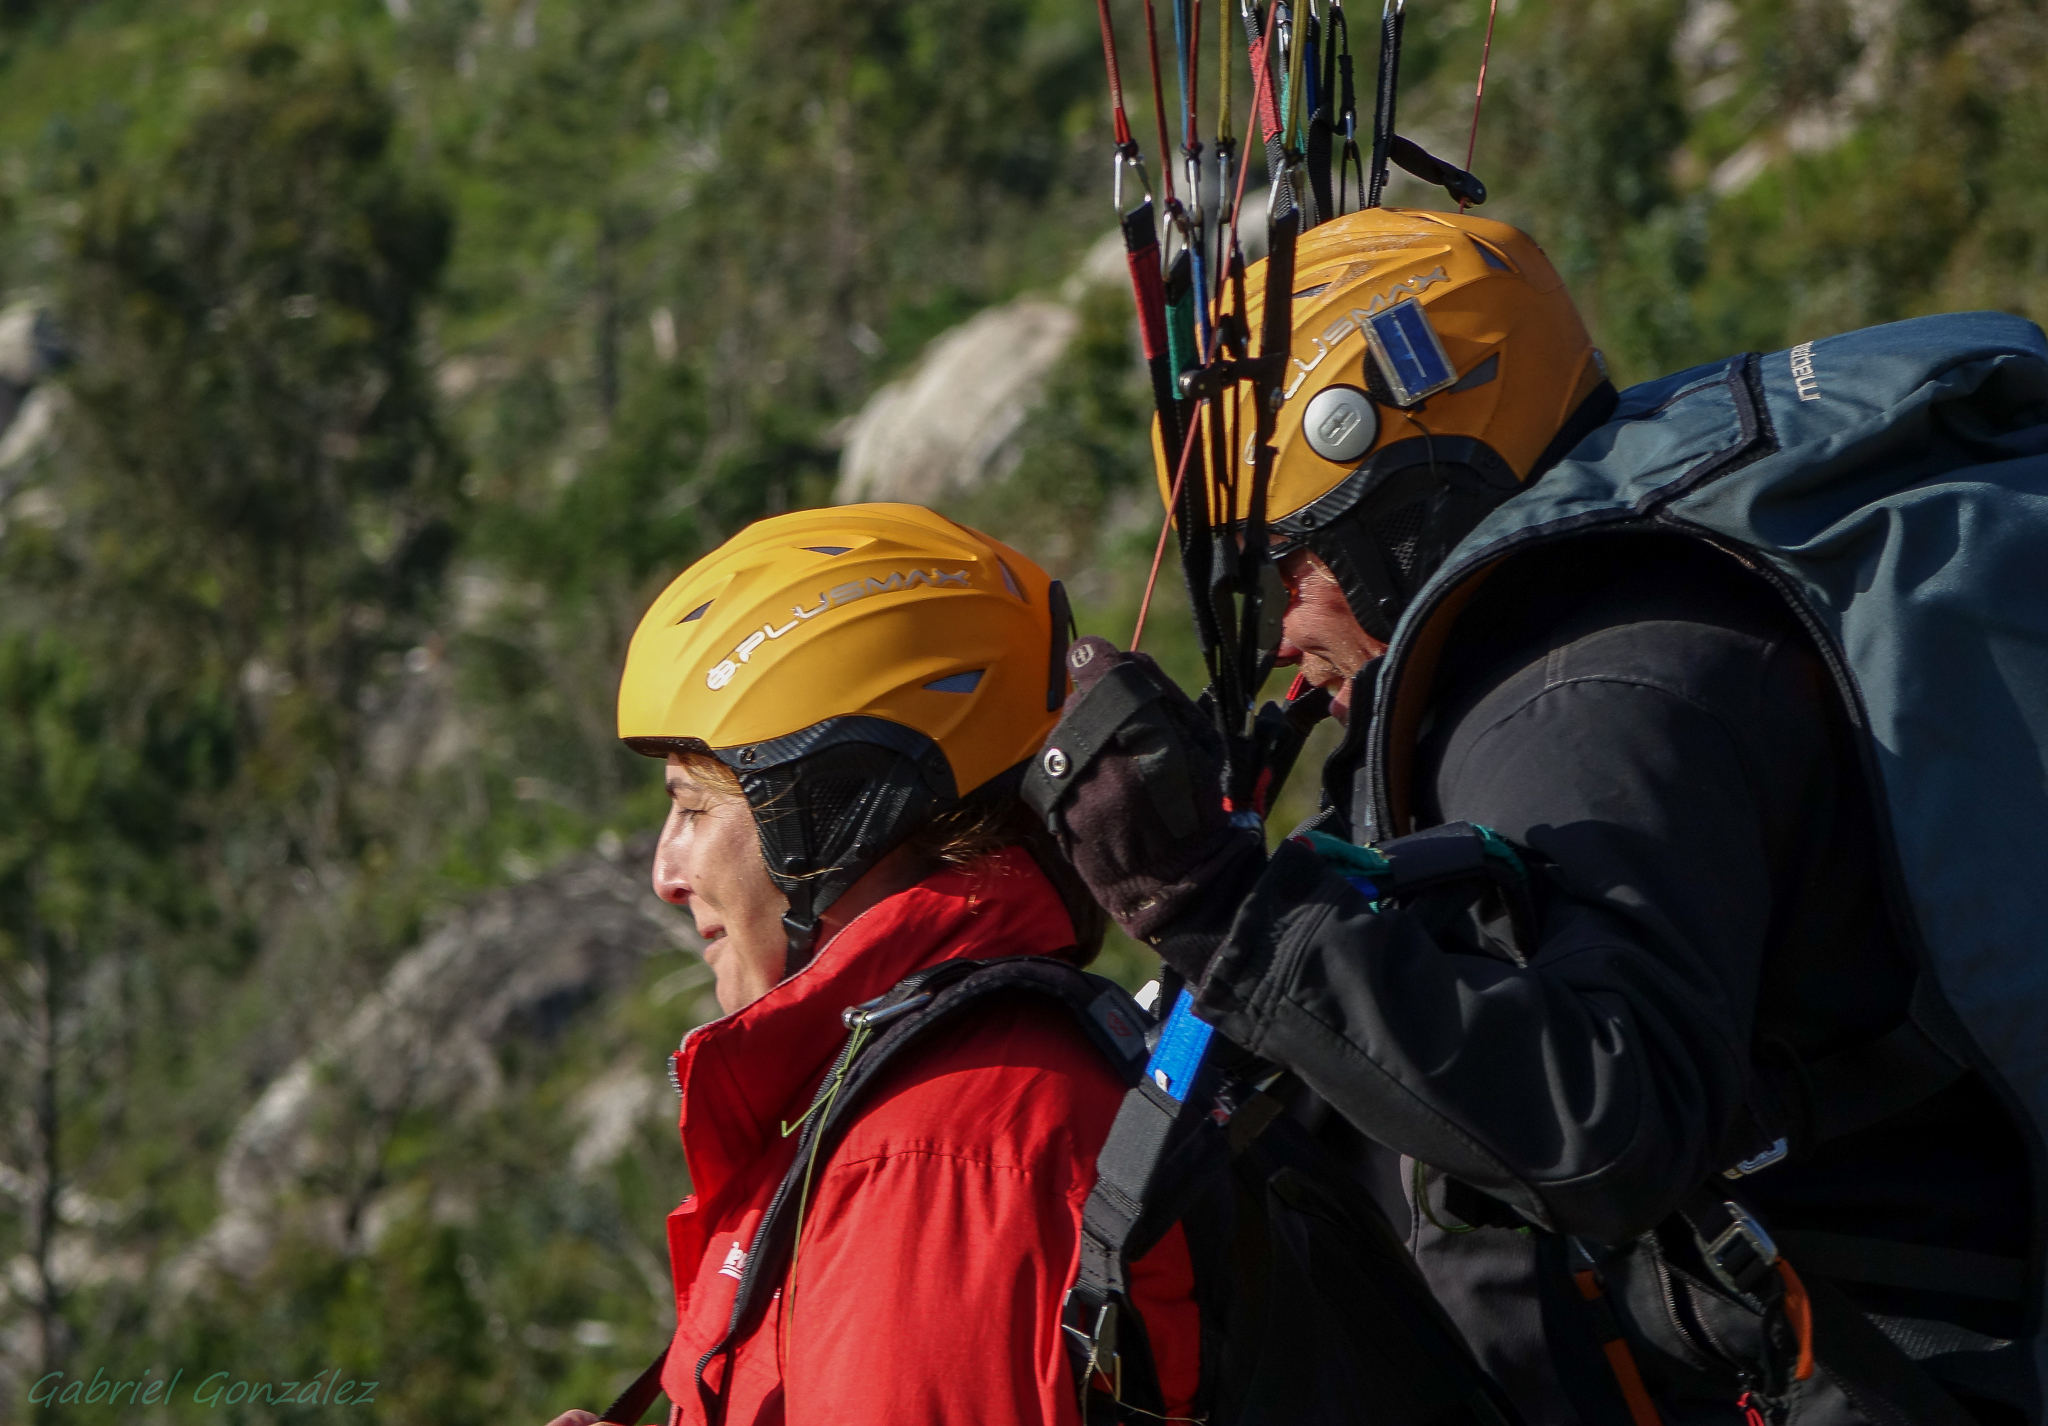
landscape, adventure, recreation, vehicle, extreme sport, paragliding, mountain bike, mountaineering, spain, sports, galicia, pontevedra, paisajes, espana, ggl1, gaby1, sonyrx10, parapente, outdoor recreation